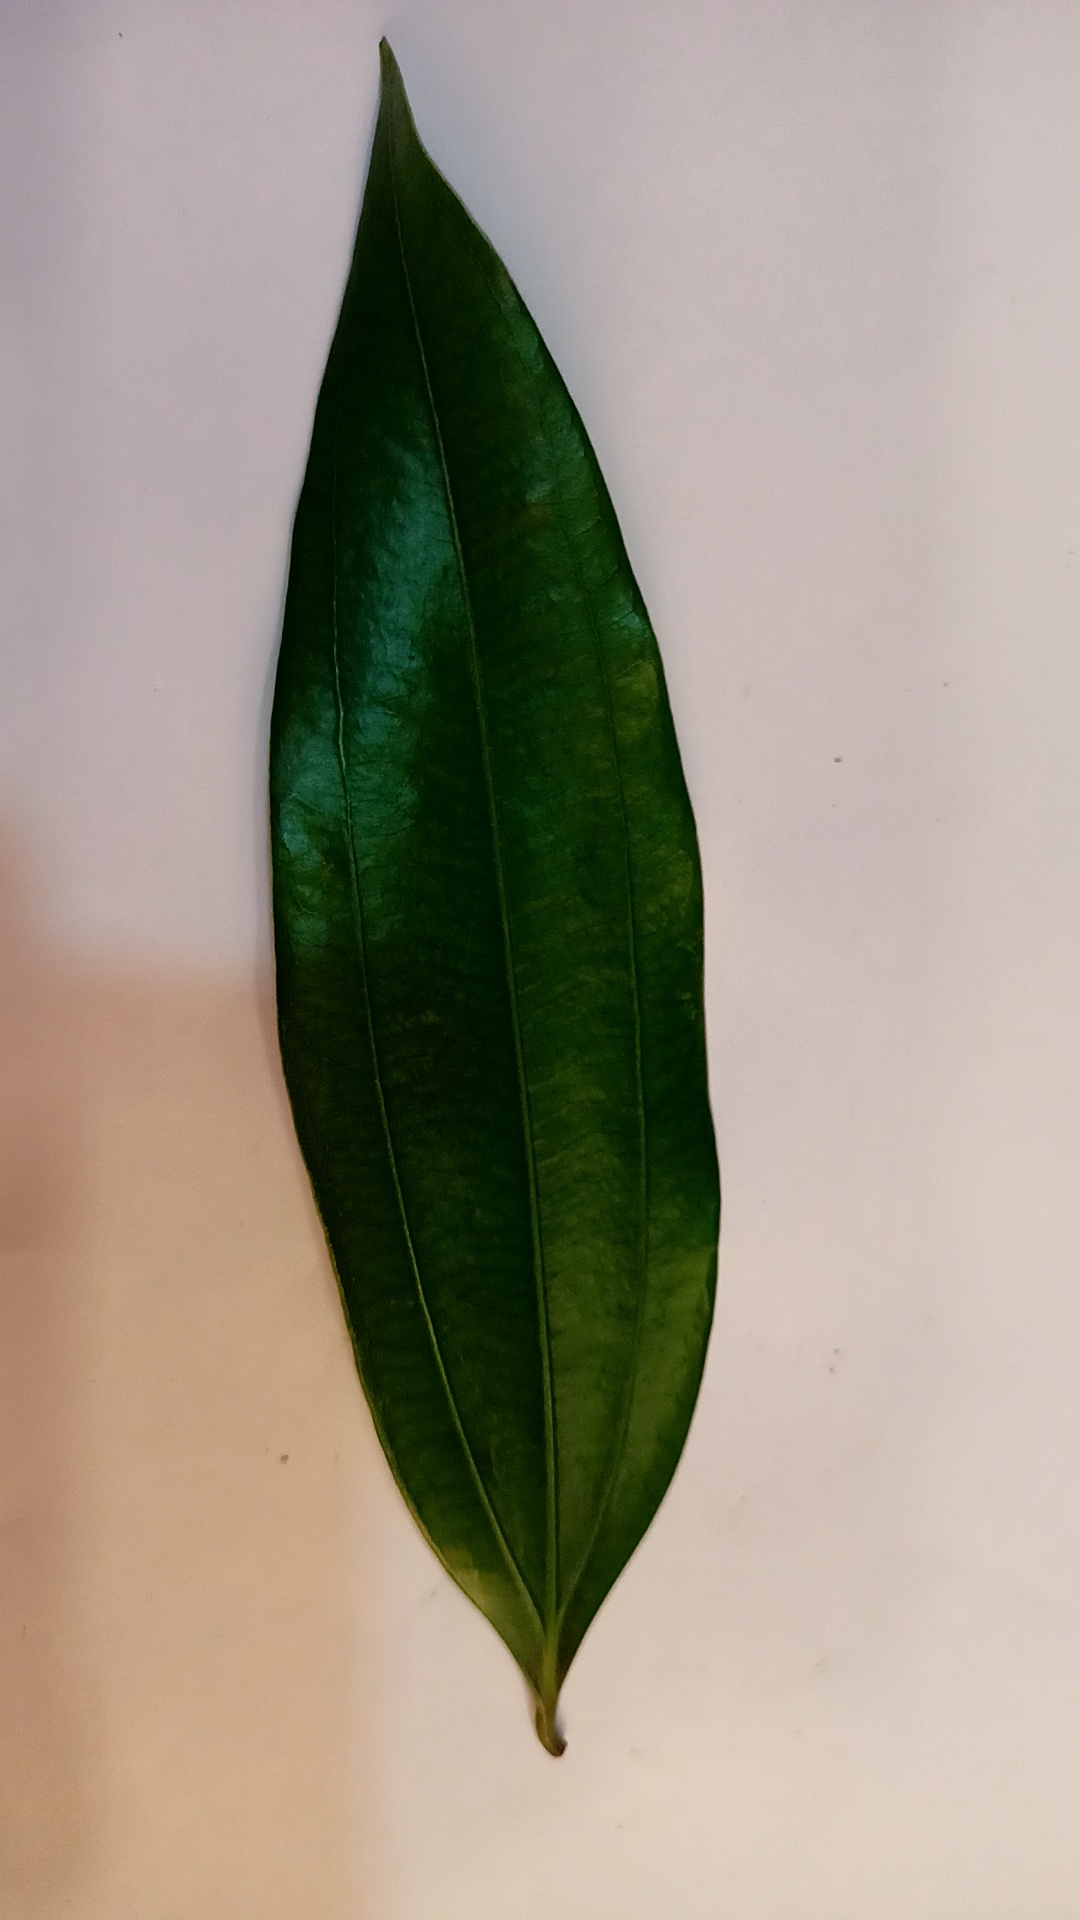
Label: Healthy